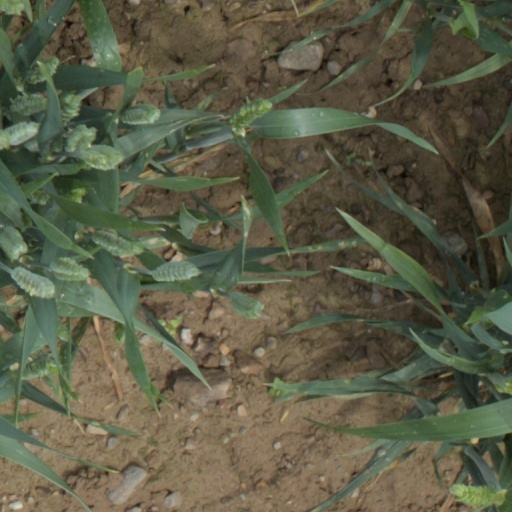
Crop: wheat